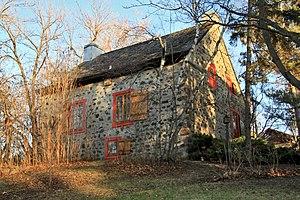
Montréal-Nord est un arrondissement de la ville de Montréal au Québec situé au nord-est de l'île de Montréal sur la rive de la rivière des Prairies. Son territoire s'étend sur quelques kilomètres en aval du Sault-au-Récollet et la centrale de la Rivière-des-Prairies. Montréal-Nord est bordé par le boulevard Saint-Michel au sud-ouest, la Ligne Exo 5 - Mascouche au sud-est et Rivière-des-Prairies–Pointe-aux-Trembles au nord-est. On y comptait 84 234 habitants en 2016.